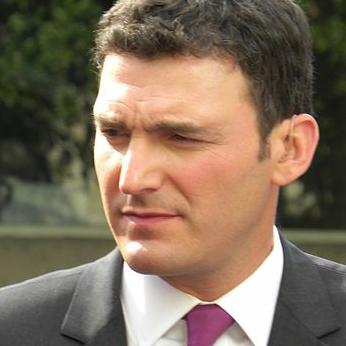
Age: 42